New York City Center

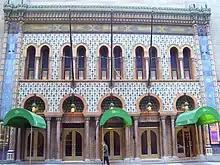
Main entrance on 55th Street

The southern part of the building, which contains the theater, is largely clad with ashlar sandstone and contains a large pointed arch spanning nearly the entirety of the facade. Early plans called for the facade to be laid in contrasting shades of sandstone; ultimately, the building was clad with golden Ohio sandstone. The word "Mecca" was originally inscribed at the top of the large arch. The 55th Street elevation also contains multicolored glazed terracotta tiles originally manufactured by the New York Architectural Terra-Cotta Company. In the early 2010s, a glass-and-steel marquee was installed above the entrance.